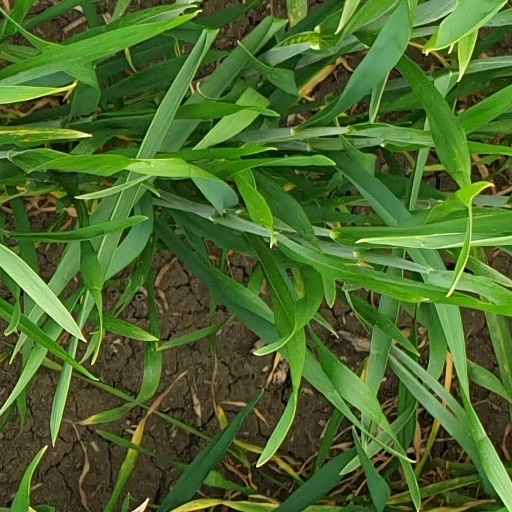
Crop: wheat